Pebete

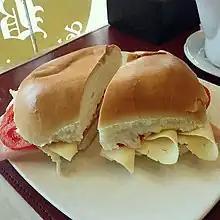
pebete with ham, cheese and tomato

A pebete is an Argentine and Uruguayan soft oval bun made of wheat flour with a thin brown crust, rather like a fatter hot dog roll. It is often used to make a sandwich, typically filled with cheese, cured meat, tomato and mayonnaise; the sandwich itself is usually called "pebete" followed by its filling, e.g., "pebete de queso" (cheese "pebete").